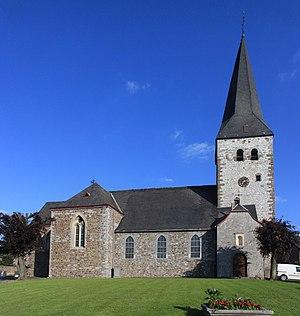
Église St Pièrre à Warsage, Belgique
Cette page regroupe l'ensemble du patrimoine immobilier classé de la commune belge de Dalhem.